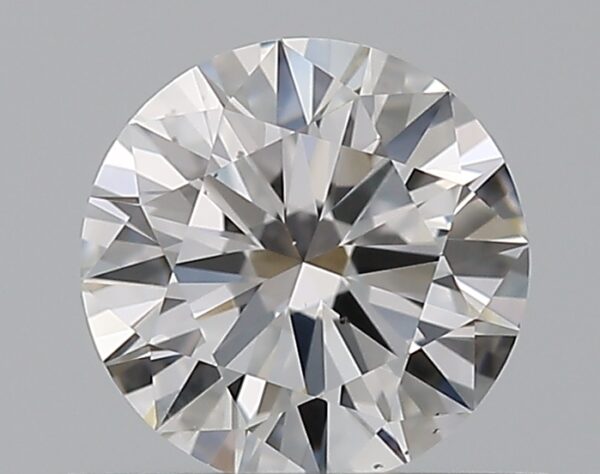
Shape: round
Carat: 0.5
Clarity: SI2
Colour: D
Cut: EX
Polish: EX
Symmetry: EX
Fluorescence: M
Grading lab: GIA
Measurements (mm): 5.14 x 5.16 x 3.08